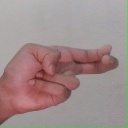
अक्षर: ह